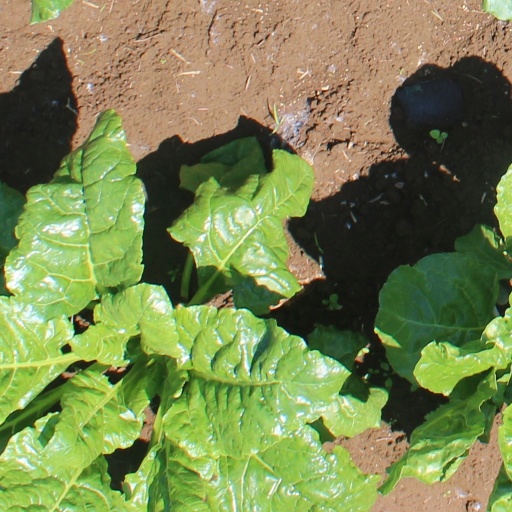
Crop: sugar beet